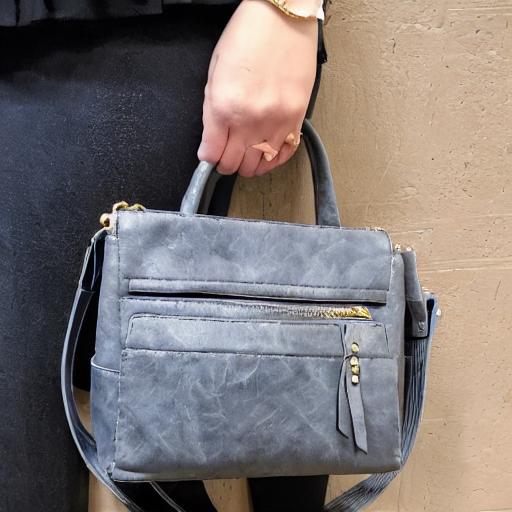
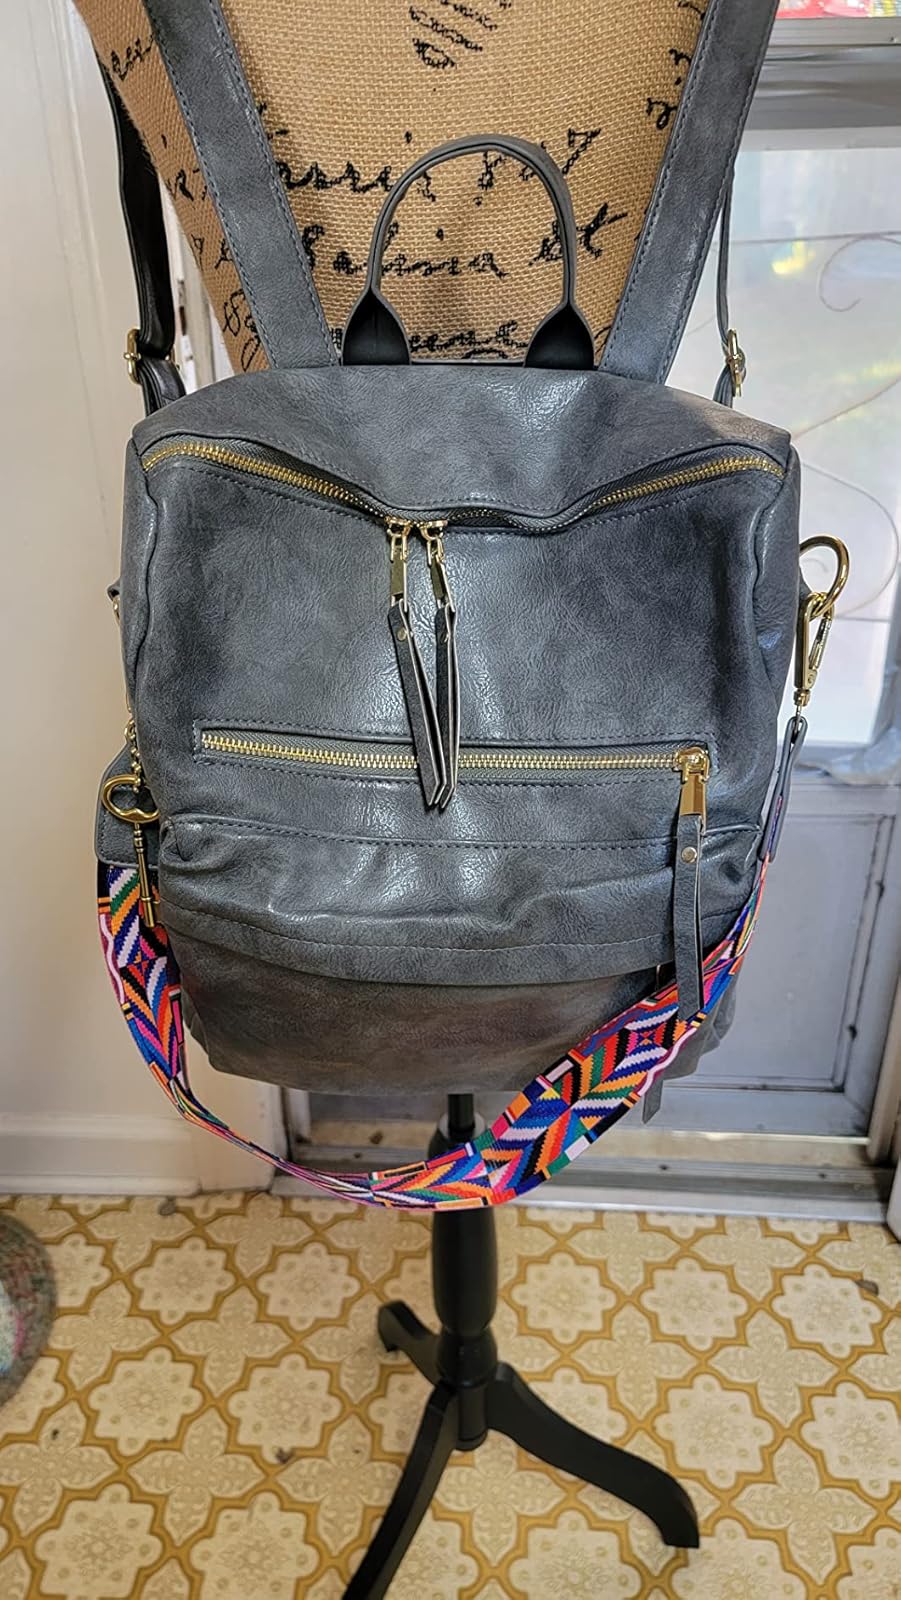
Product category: accessories_handbag
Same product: no